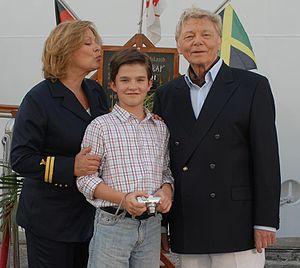
Patrick Mölleken est un acteur, réalisateur, scénariste et producteur allemand né le 27 septembre 1993 à Haan.